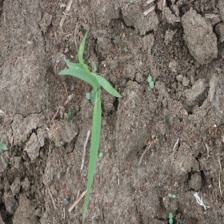
Label: Sorghum